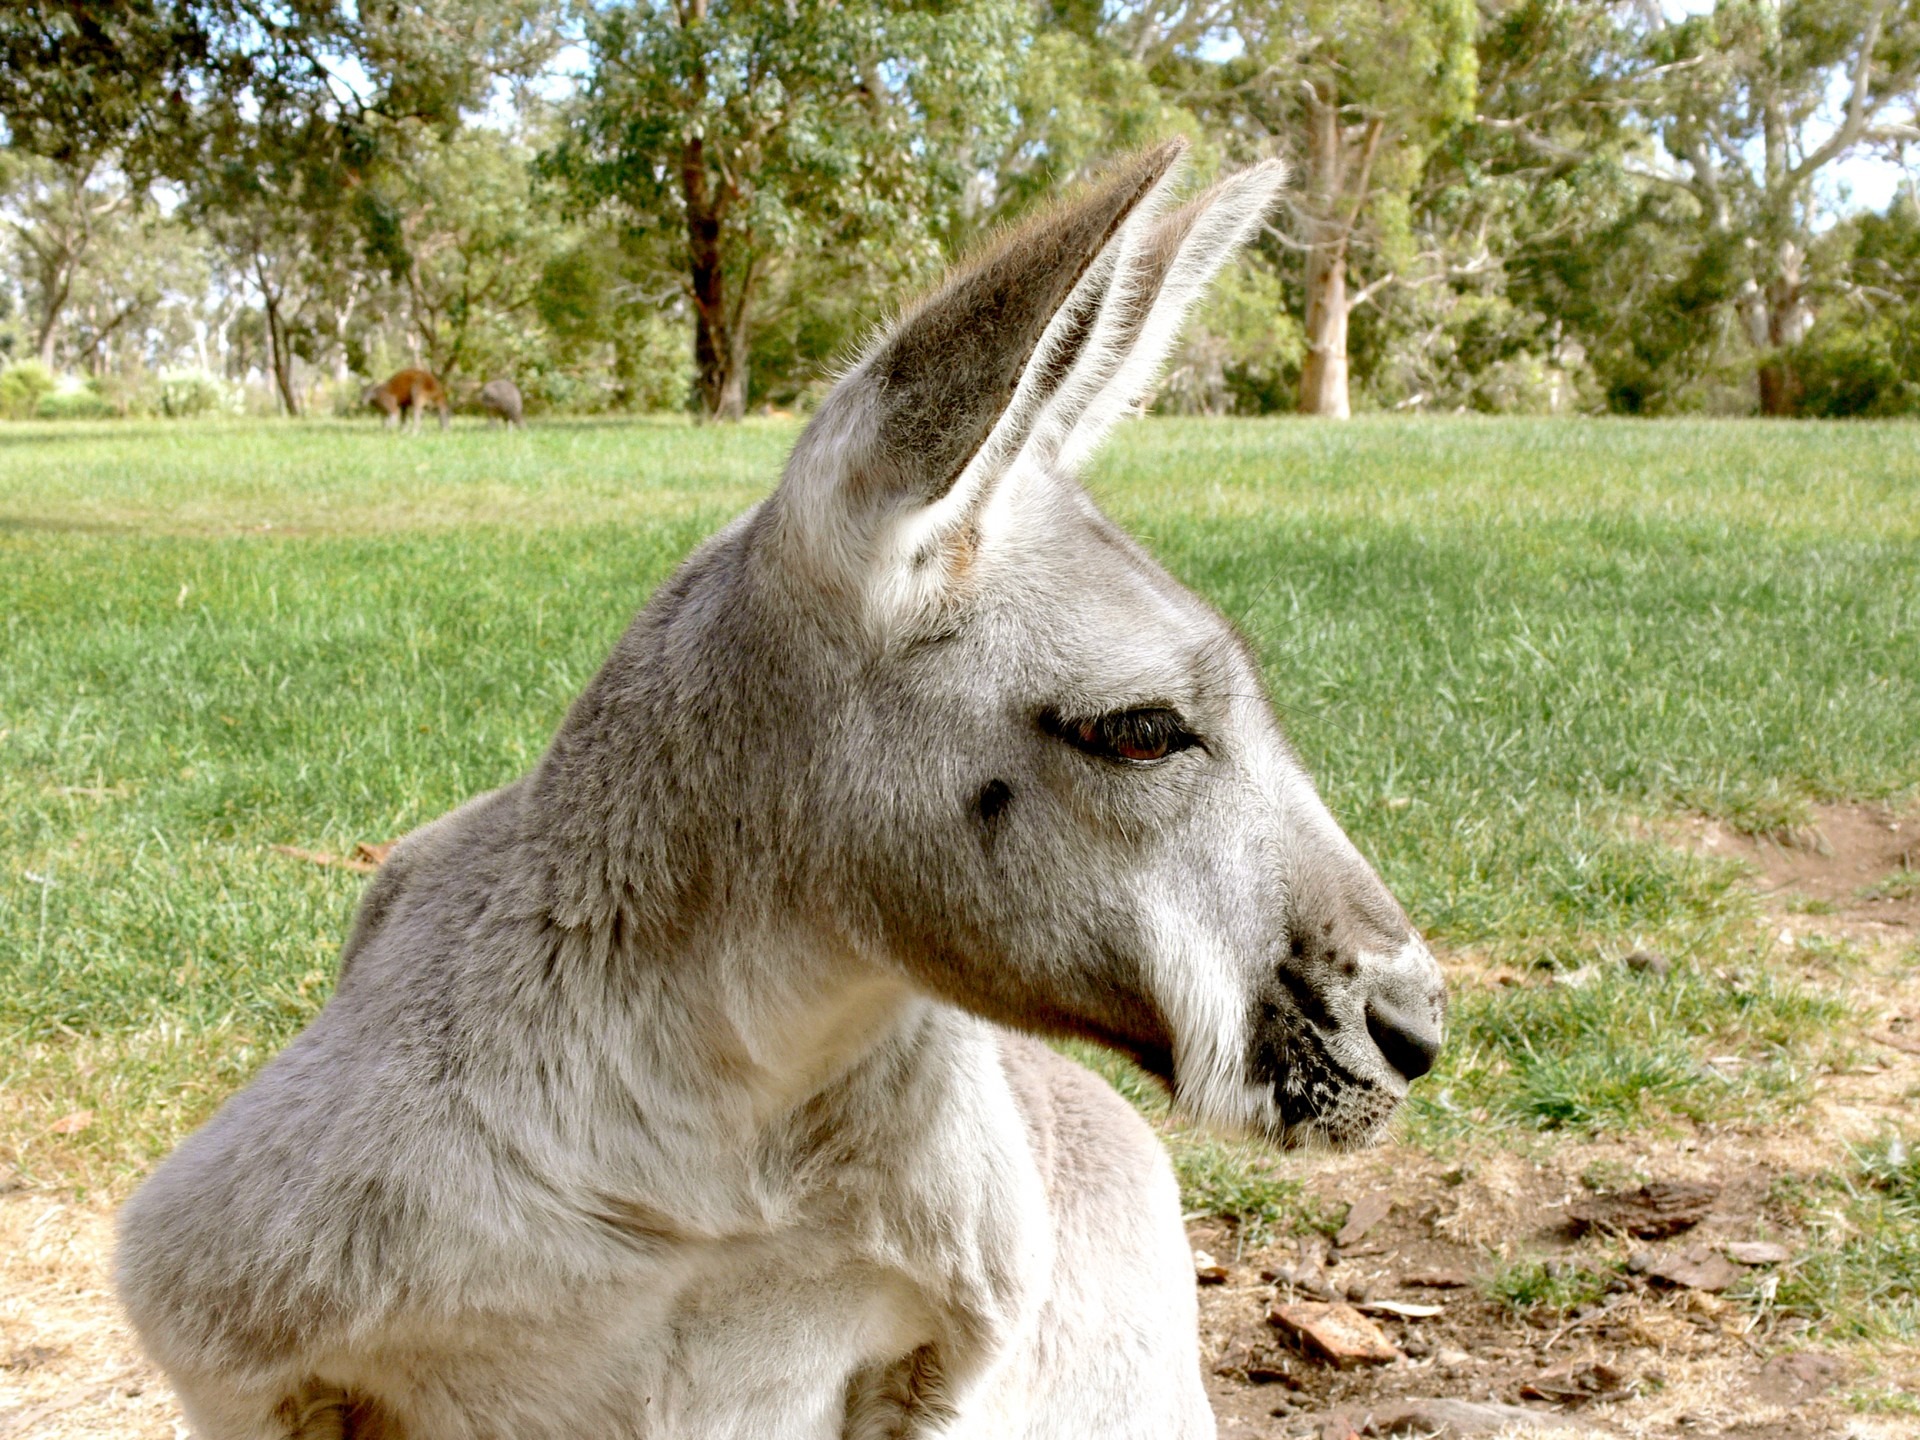
jump, wildlife, wild, zoo, fur, young, mammal, fauna, kangaroo, wallaby, donkey, australia, zoology, vertebrate, creature, joey, species, marsupial, outback, aussie, pack animal, pouch, macropodidae, horse like mammal